Guyra, New South Wales

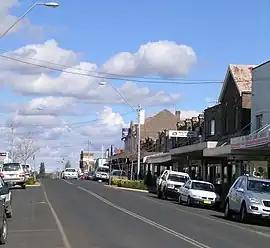
Main street of Guyra

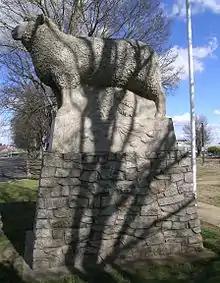
Statue commemorating the lamb and potato industries, Guyra, NSW

Guyra is a town situated midway between Armidale and Glen Innes on the Northern Tablelands in the New England region of New South Wales, Australia. It is within Armidale Regional Council and at the 2021 census, it had a population of 2,077.